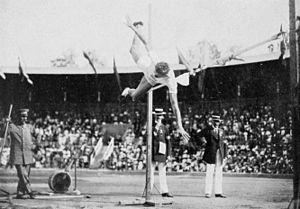
George Leslie Horine, né le 3 février 1890 à Escondido en Californie et mort le 28 novembre 1948 à Modesto, est un ancien athlète américain, qui pratiquait le saut en hauteur.
Les records du monde du saut en hauteur sont actuellement détenus par le Cubain Javier Sotomayor qui franchit une barre à 2,45 m le 27 juillet 1993 lors du meeting de Salamanque en Espagne, et par la Bulgare Stefka Kostadinova, créditée de 2,09 m le 30 août 1987 lors des championnats du monde de Rome, en Italie.